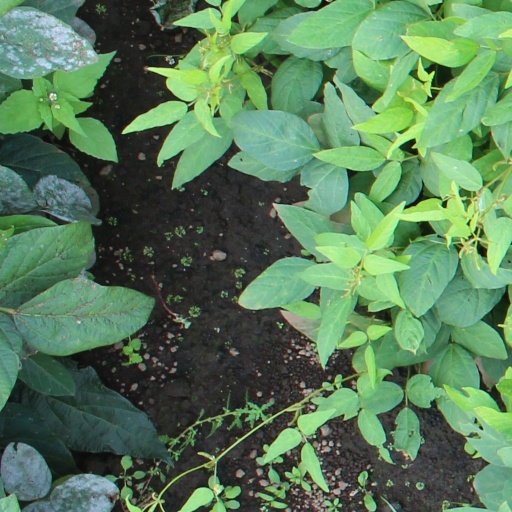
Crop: soybean